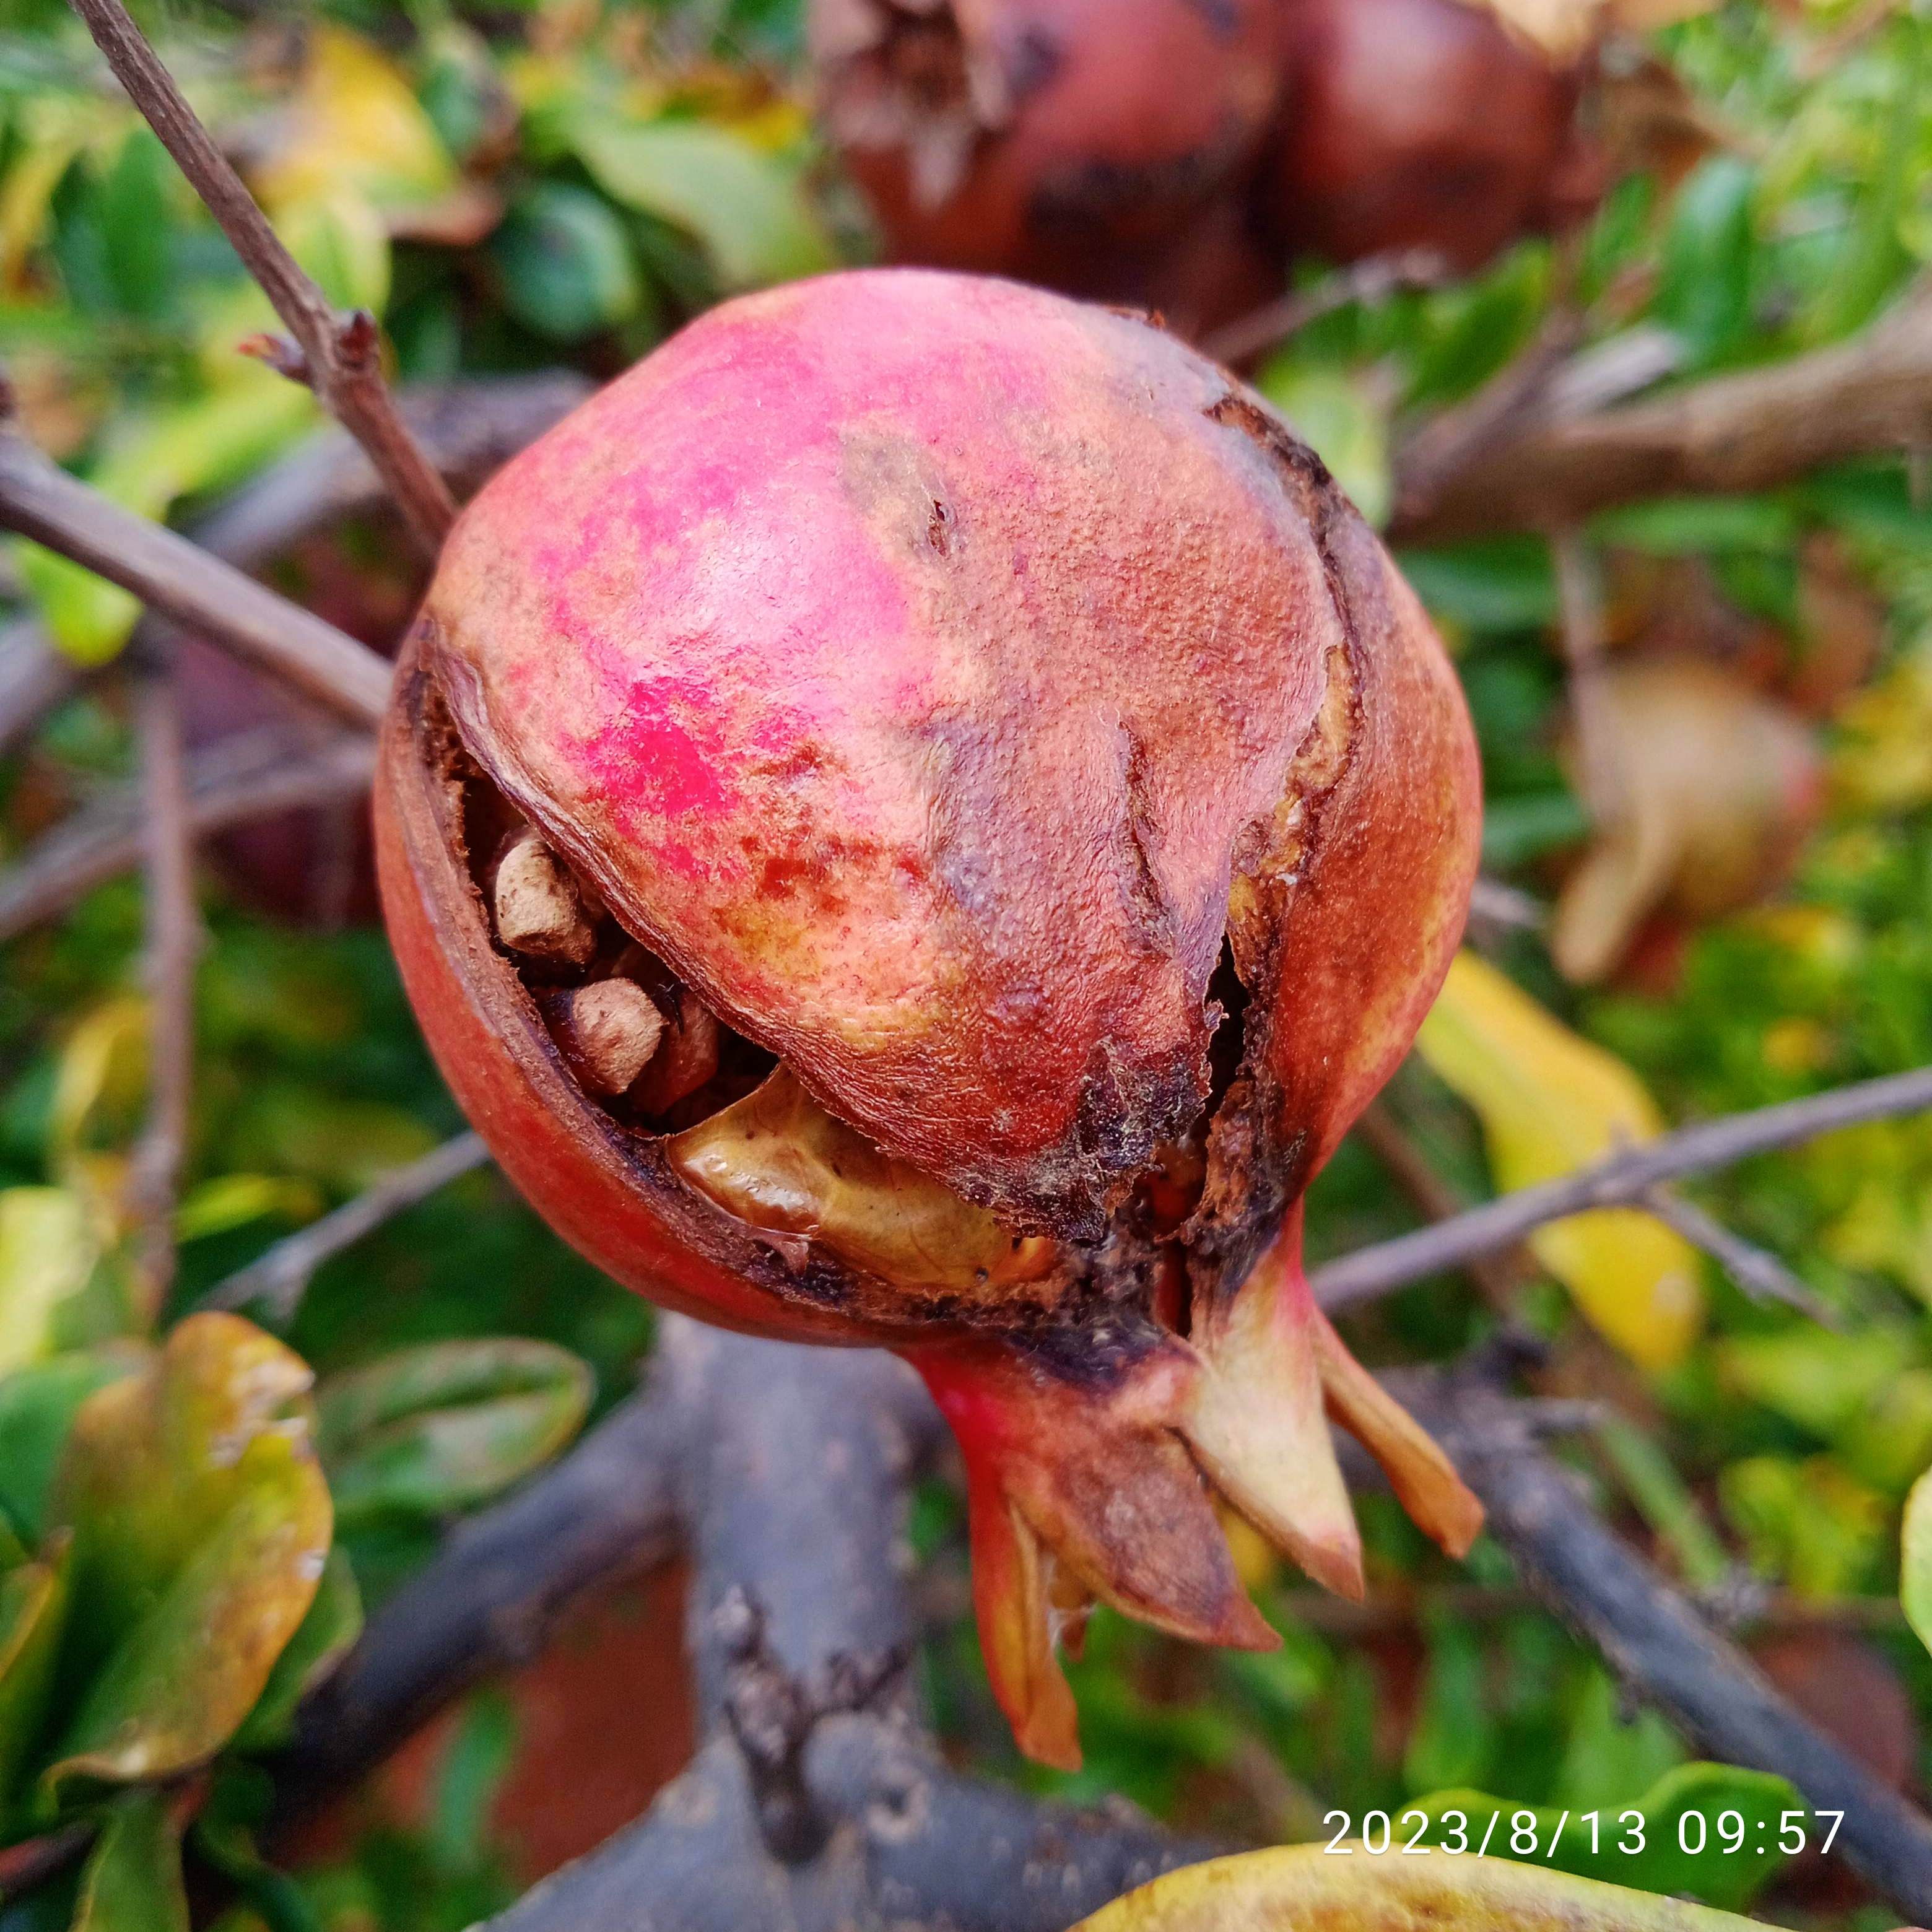
Label: Bacterial_Blight